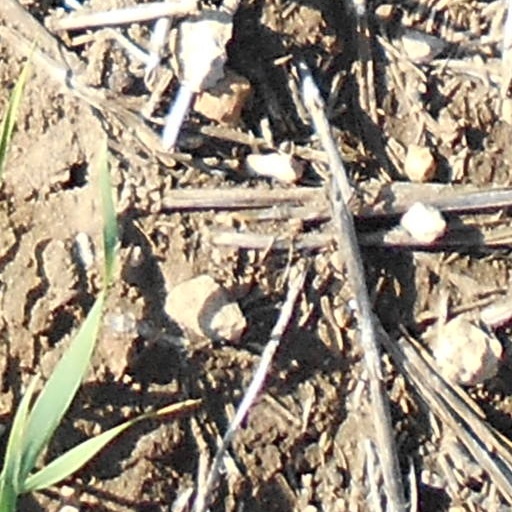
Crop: wheat